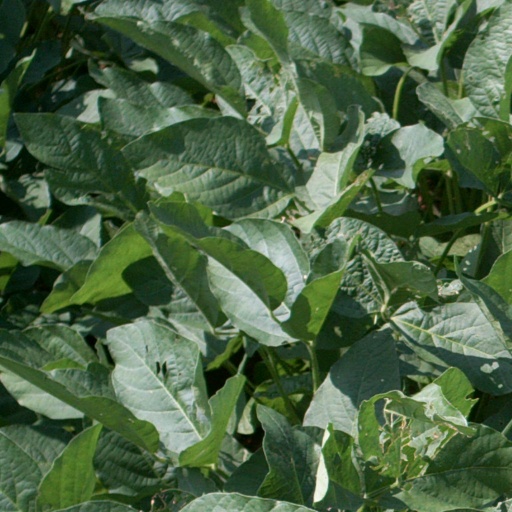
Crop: soybean